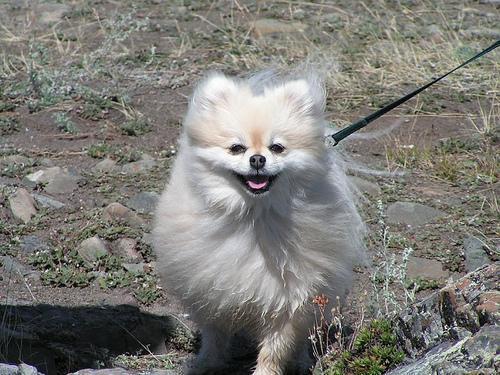
Pomeranian